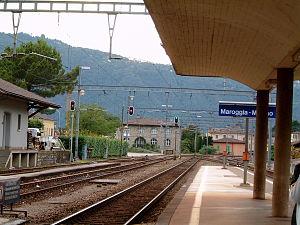
Melano est une commune suisse du canton du Tessin, située dans le district de Lugano.